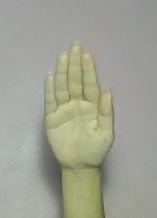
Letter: seen